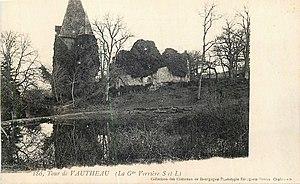
Le château de Vautheau, ou château de Vauteau, est situé sur la commune de La Grande-Verrière en Saône-et-Loire. Il occupe une sorte de motte sur l'un des premiers contreforts du Morvan où la silhouette d'une tour et sa tourelle se dessine sous un épais manteau de lierre.
Cet article recense de manière non exhaustive les châteaux, maisons fortes, mottes castrales, situés dans le département français de Saône-et-Loire. Il est fait état des inscriptions et classements au titre des monuments historiques.
La Grande-Verrière est une commune française située dans le département de Saône-et-Loire en région Bourgogne-Franche-Comté.